WaveDecks

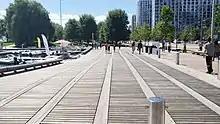
The Rees WaveDeck from the eastside of the WaveDeck

The Rees WaveDeck was opened in July, 2009. The levels of the WaveDeck get lower and have a larger decline as they get closer to the lakeshore. This can cause the levels closer to the lakeshore the flood during times the water levels rises such as during heavy rainfall. The Rees WaveDeck is just east of HTO Park and connects it with the more central portions of the Harbourfront.